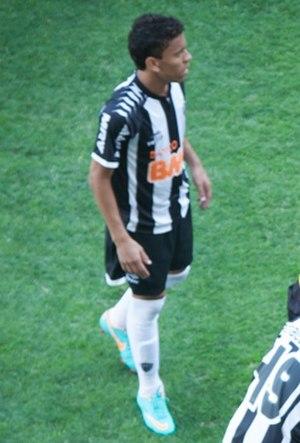
Marcos Luis Rocha Aquino ou simplement Marcos Rocha, né le 11 décembre 1988 à Sete Lagoas, est un footballeur international brésilien qui évolue au poste de défenseur à l'Atlético Mineiro.